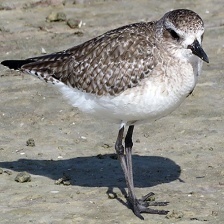
Species: GREY PLOVER
Scientific name: PLUVIALIS SQUATAROLA